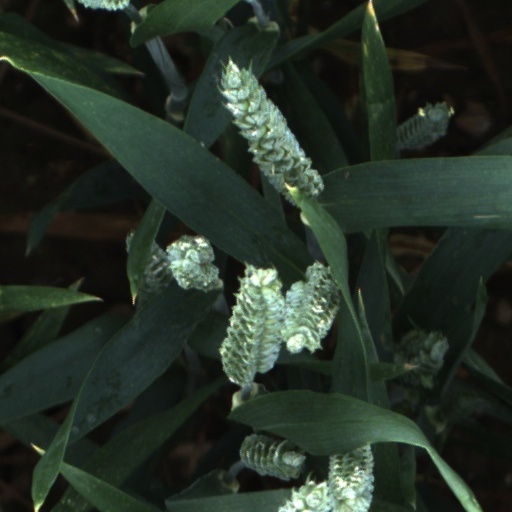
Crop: wheat